Operation Willi

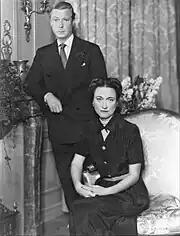
The future Edward VIII and Wallis Simpson in 1934. They were married in June 1937.

Operation Willi was the German code name for the unsuccessful attempt by the SS to kidnap Prince Edward, Duke of Windsor in July 1940 and induce him to work with German dictator Adolf Hitler for either a peace settlement with Britain, or a restoration to the throne after the German conquest of the United Kingdom.